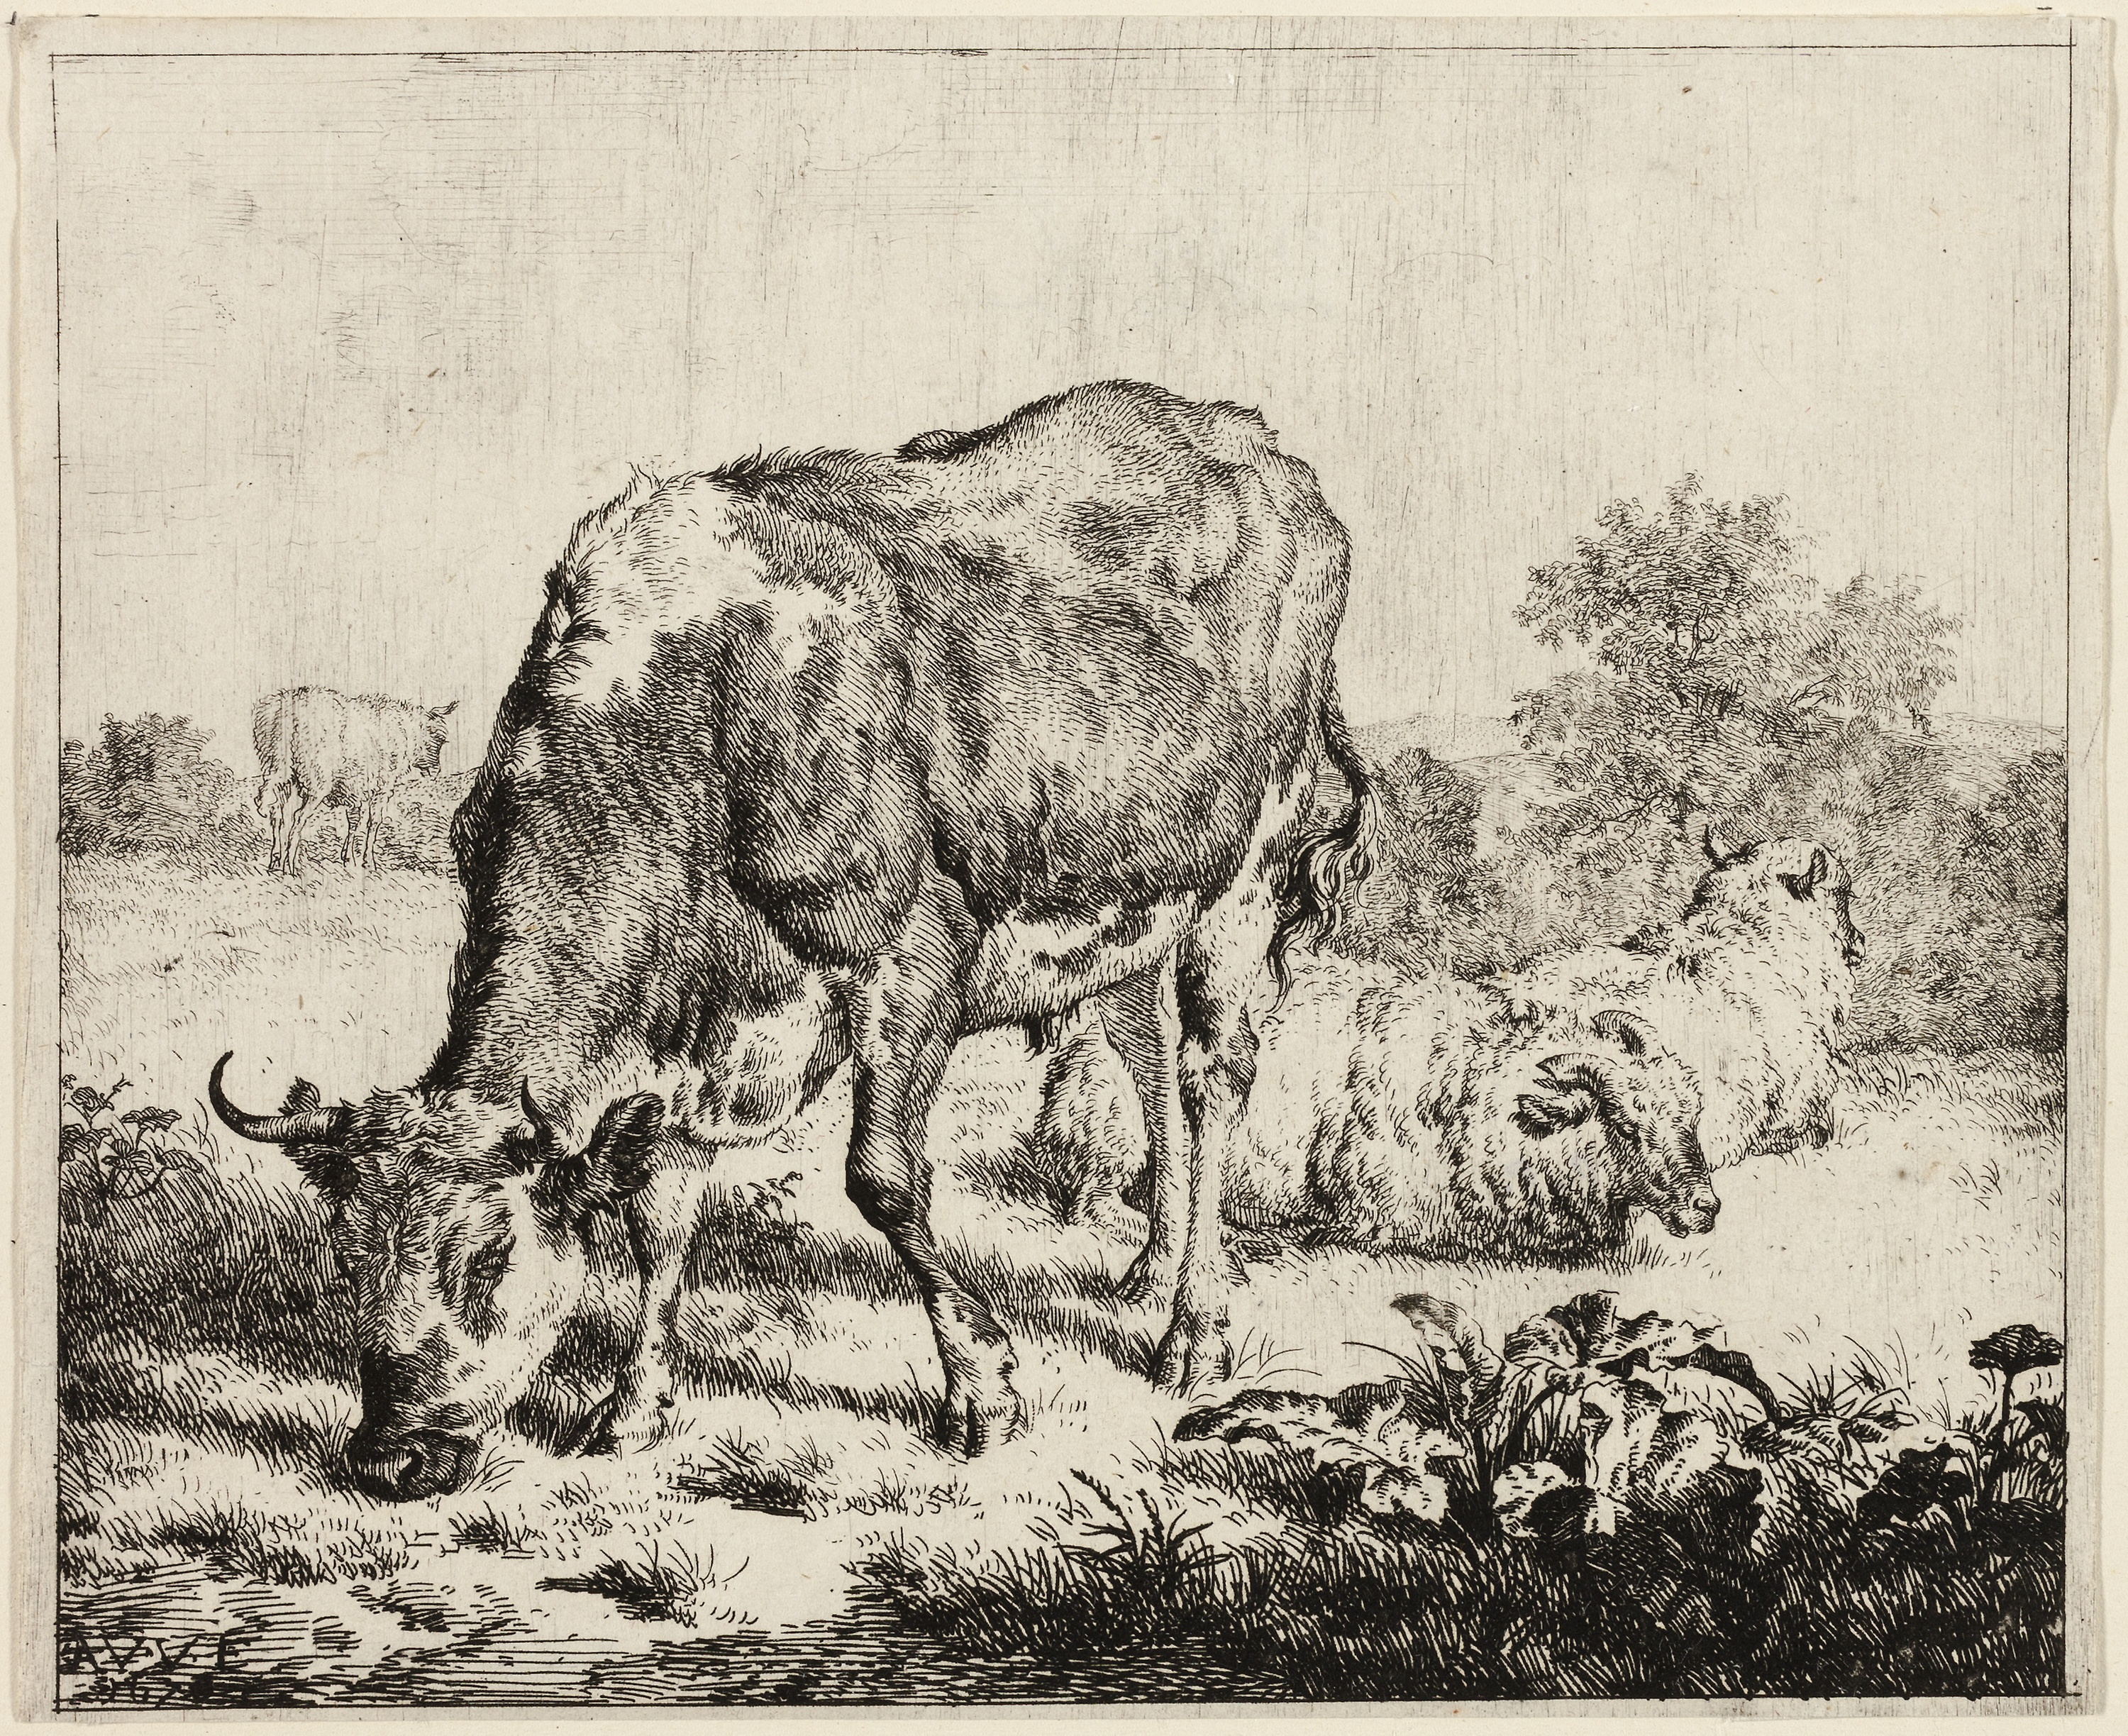
cattle like mammal, fauna, mammal, black and white, wildlife, livestock, pack animal, ox, horn, cow goat family, monochrome, visual arts, tree, art, horse like mammal